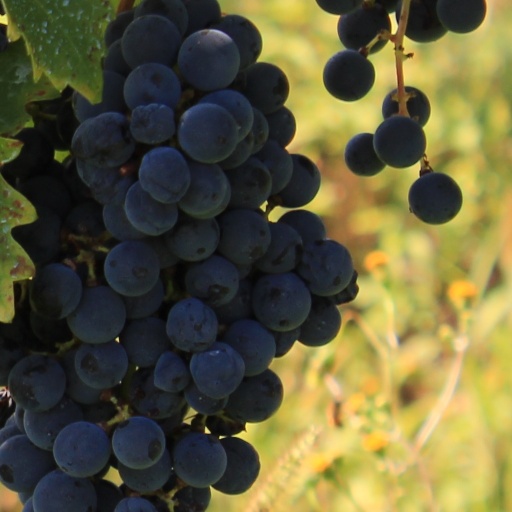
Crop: grape